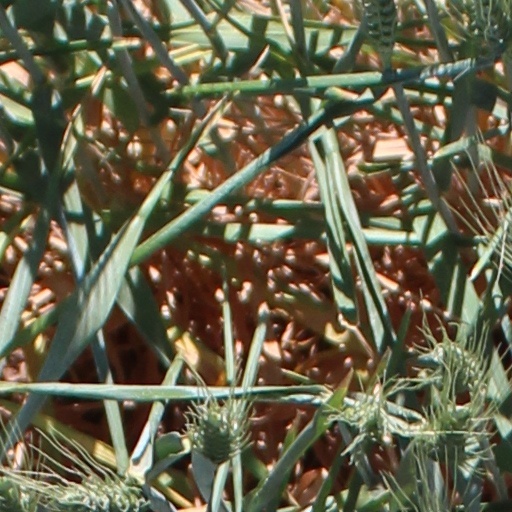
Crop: wheat